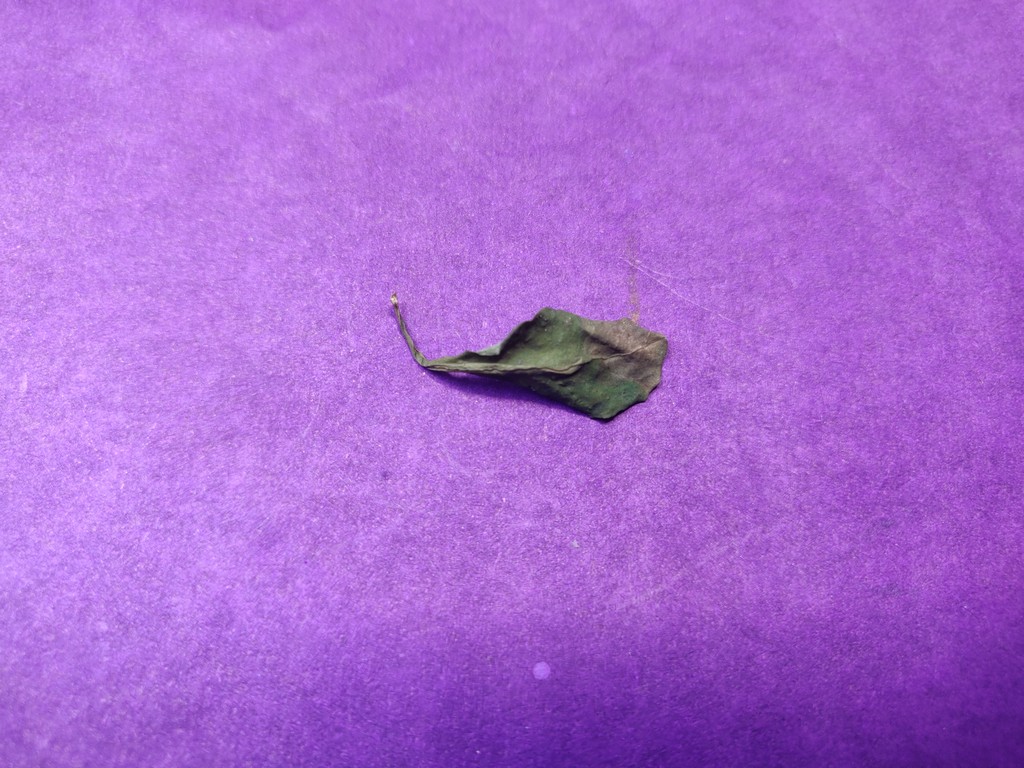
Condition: Dried
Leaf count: single
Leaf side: unknown